Masuria

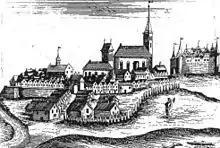
17th-century view of Węgobork (now Węgorzewo), a typical Masurian town

After the Order's acquisition of Prussia, Poles (or more specifically, Mazurs, that is inhabitants of the adjacent region of Mazovia) began to settle in the southeastern part of the conquered region. German, Dutch, Flemish, and Danish colonists entered the area afterward, from the northwest. The number of Polish settlers grew significantly again at the beginning of the 15th century, especially after the first and the second treaties of Thorn (Toruń), in 1411 and 1466 respectively, following the Thirteen Years' War and the final defeat of the order. The Battle of Grunwald took place in western Masuria in 1410. It was one of the largest battles of medieval Europe and ended in a Polish-Lithuanian victory over the Teutonic Knights. In 1440 the anti-Teutonic Prussian Confederation was founded, and various towns of Masuria joined it. Western Masuria with Ostróda, was, next to the Chełmno Land, the place of the most widespread participation of the nobility in the foundation of the Confederation. In 1454 upon the Confederation's request King Casimir IV of Poland signed the act of incorporation of the entire region including Masuria to Poland and after the subsequent Thirteen Years' War Masuria became a part of Poland as a fief held by the Grand Master of the Teutonic Order.